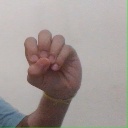
अक्षर: उ